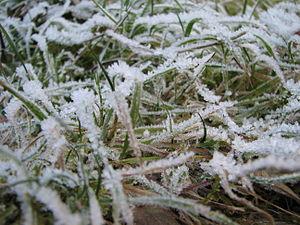
Les Poaceae, ou graminées, sont une famille de plantes monocotylédones de l'ordre des Poales, qui comprend environ 12 000 espèces groupées en 780 genres, à répartition cosmopolite. C'est, par le nombre d'espèces, la cinquième famille de plantes à fleurs, après les Asteraceae, Orchidaceae, Fabaceae et Rubiaceae.